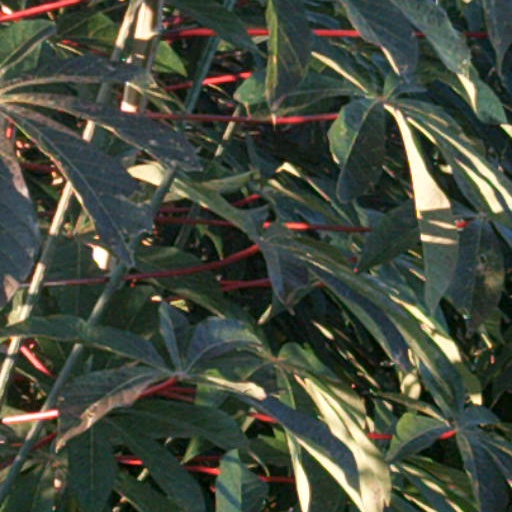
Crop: cassava